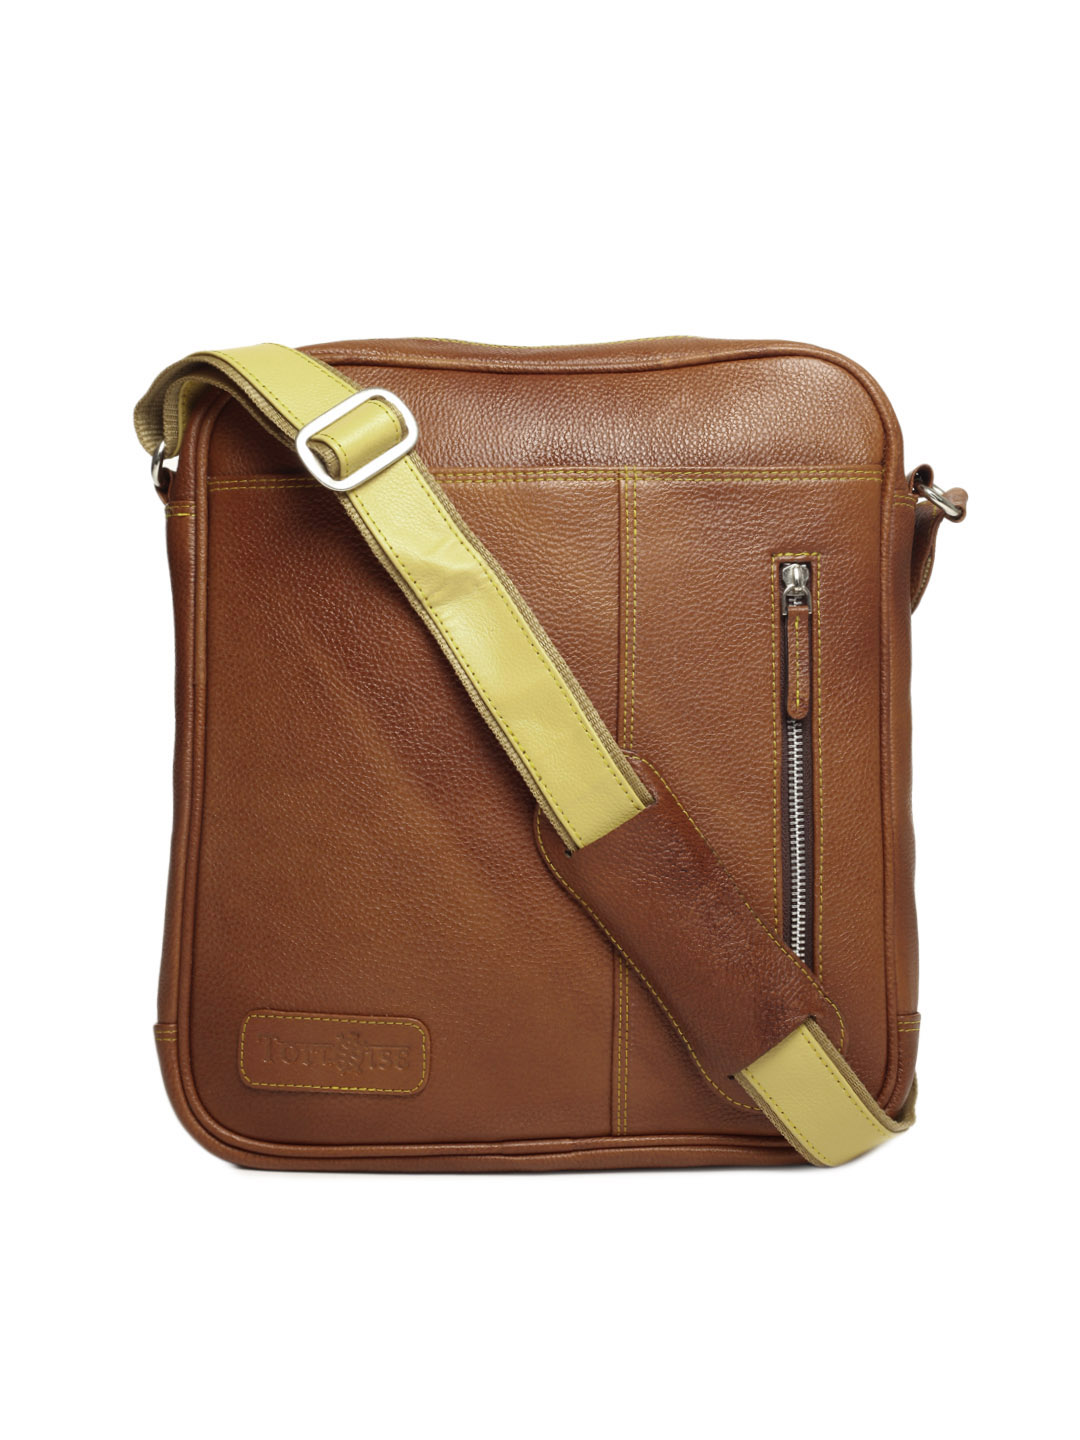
Tortoise Unisex Brown Ipad Bag
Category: Accessories / Bags / Laptop Bag
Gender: Unisex
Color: Brown
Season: Fall 2012
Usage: Casual